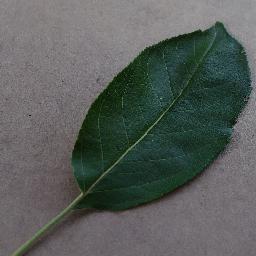
Label: Apple___healthy